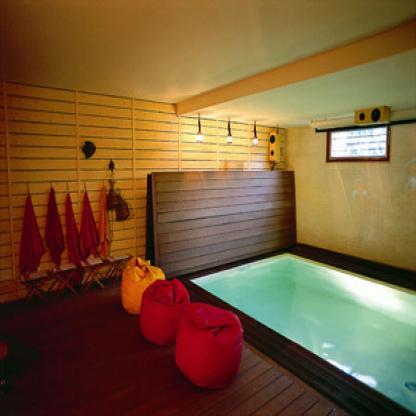
Scene: Indoor